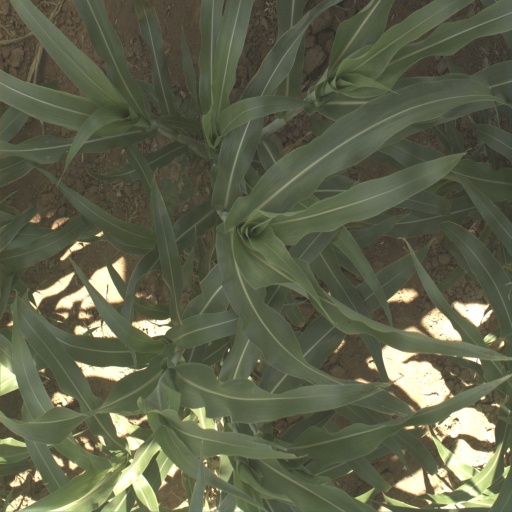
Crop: sorghum